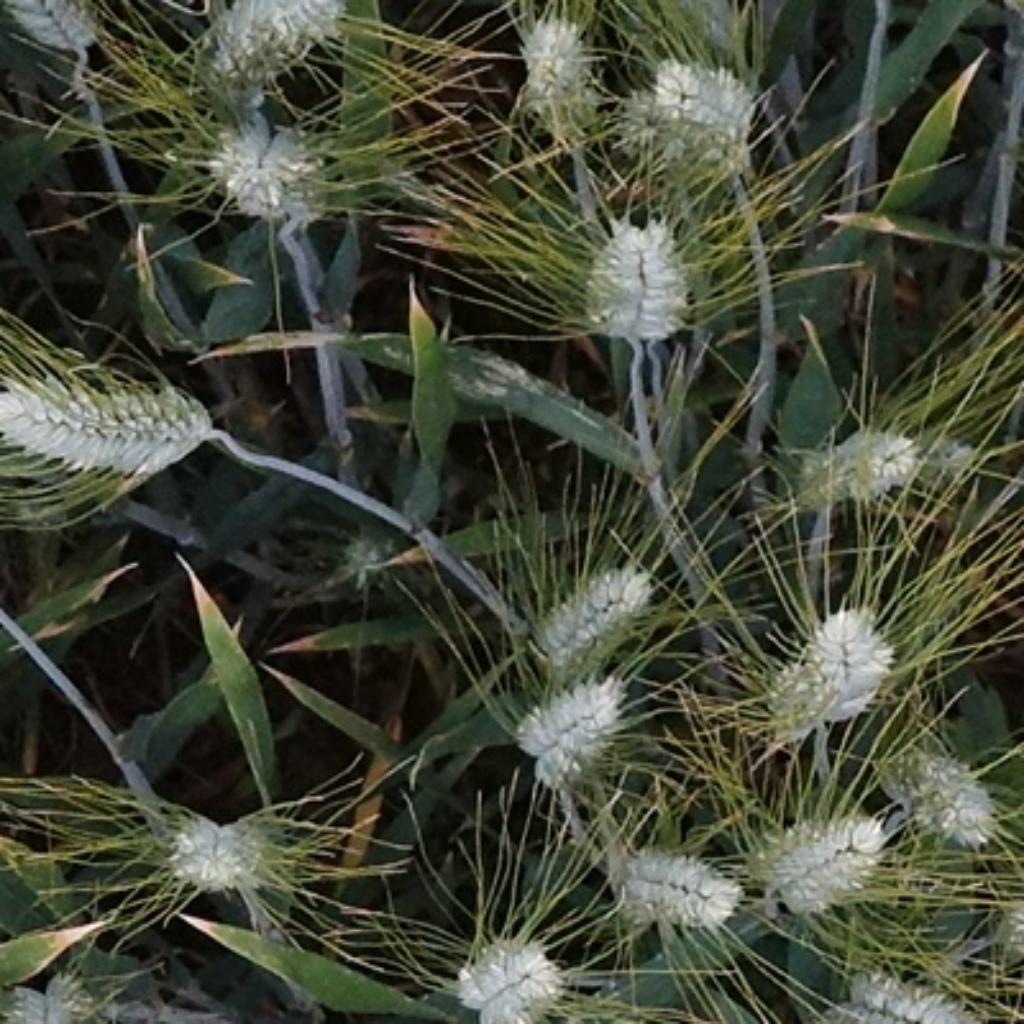
Country: France
Location: Toulouse
Wheat development stage: Filling - Ripening